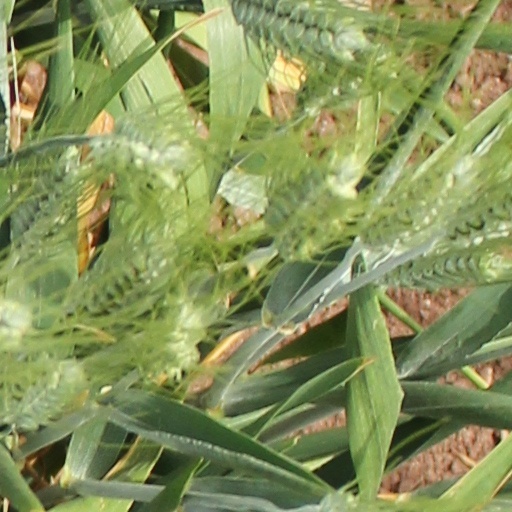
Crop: wheat